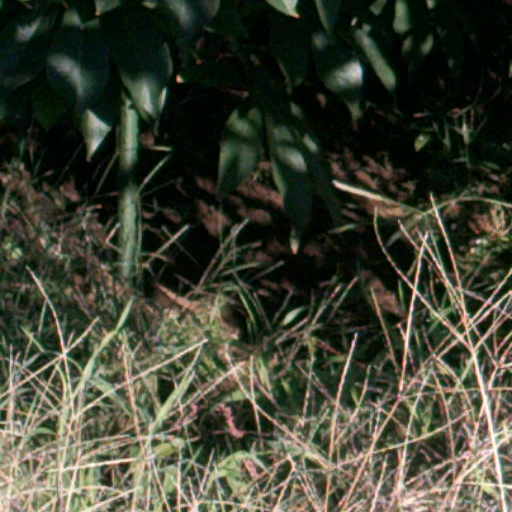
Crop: cassava